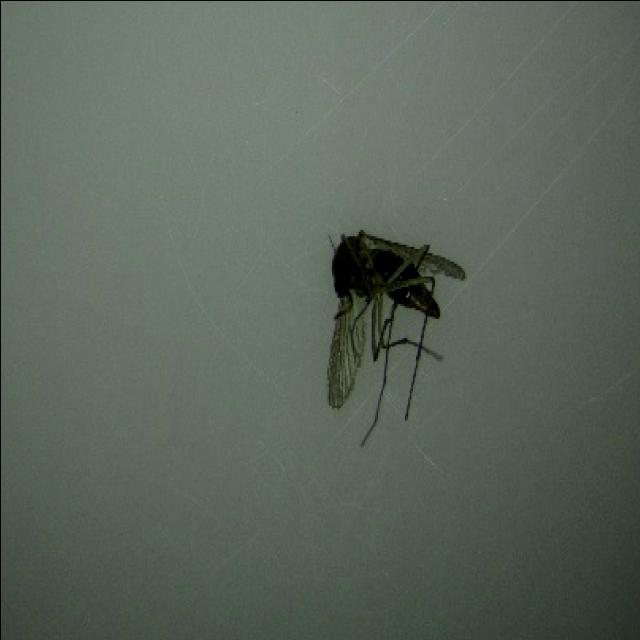
Species: culex_tritaeniorhynchus